Frans Hals

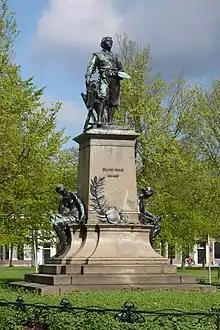
Statue of Frans Hals in Florapark, Haarlem

Frans Hals married his first wife Anneke Harmensdochter around 1610. Frans was of Catholic birth, however, so their marriage was recorded in the city hall and not in church. Unfortunately, the exact date is unknown because the older marriage records of the Haarlem city hall before 1688 have not been preserved. Anneke was born 2 January 1590 as the daughter of bleacher Harmen Dircksz and Pietertje Claesdr Ghijblant, and her maternal grandfather, linen producer Claes Ghijblant of Spaarne 42, bequeathed the couple the grave in the Grote Kerk church where both are buried, though Frans took over 40 years to join his first wife there. Anneke died in 1615, shortly after the birth of their third child and, of the three, Harmen survived infancy and one had died before Hals's second marriage.